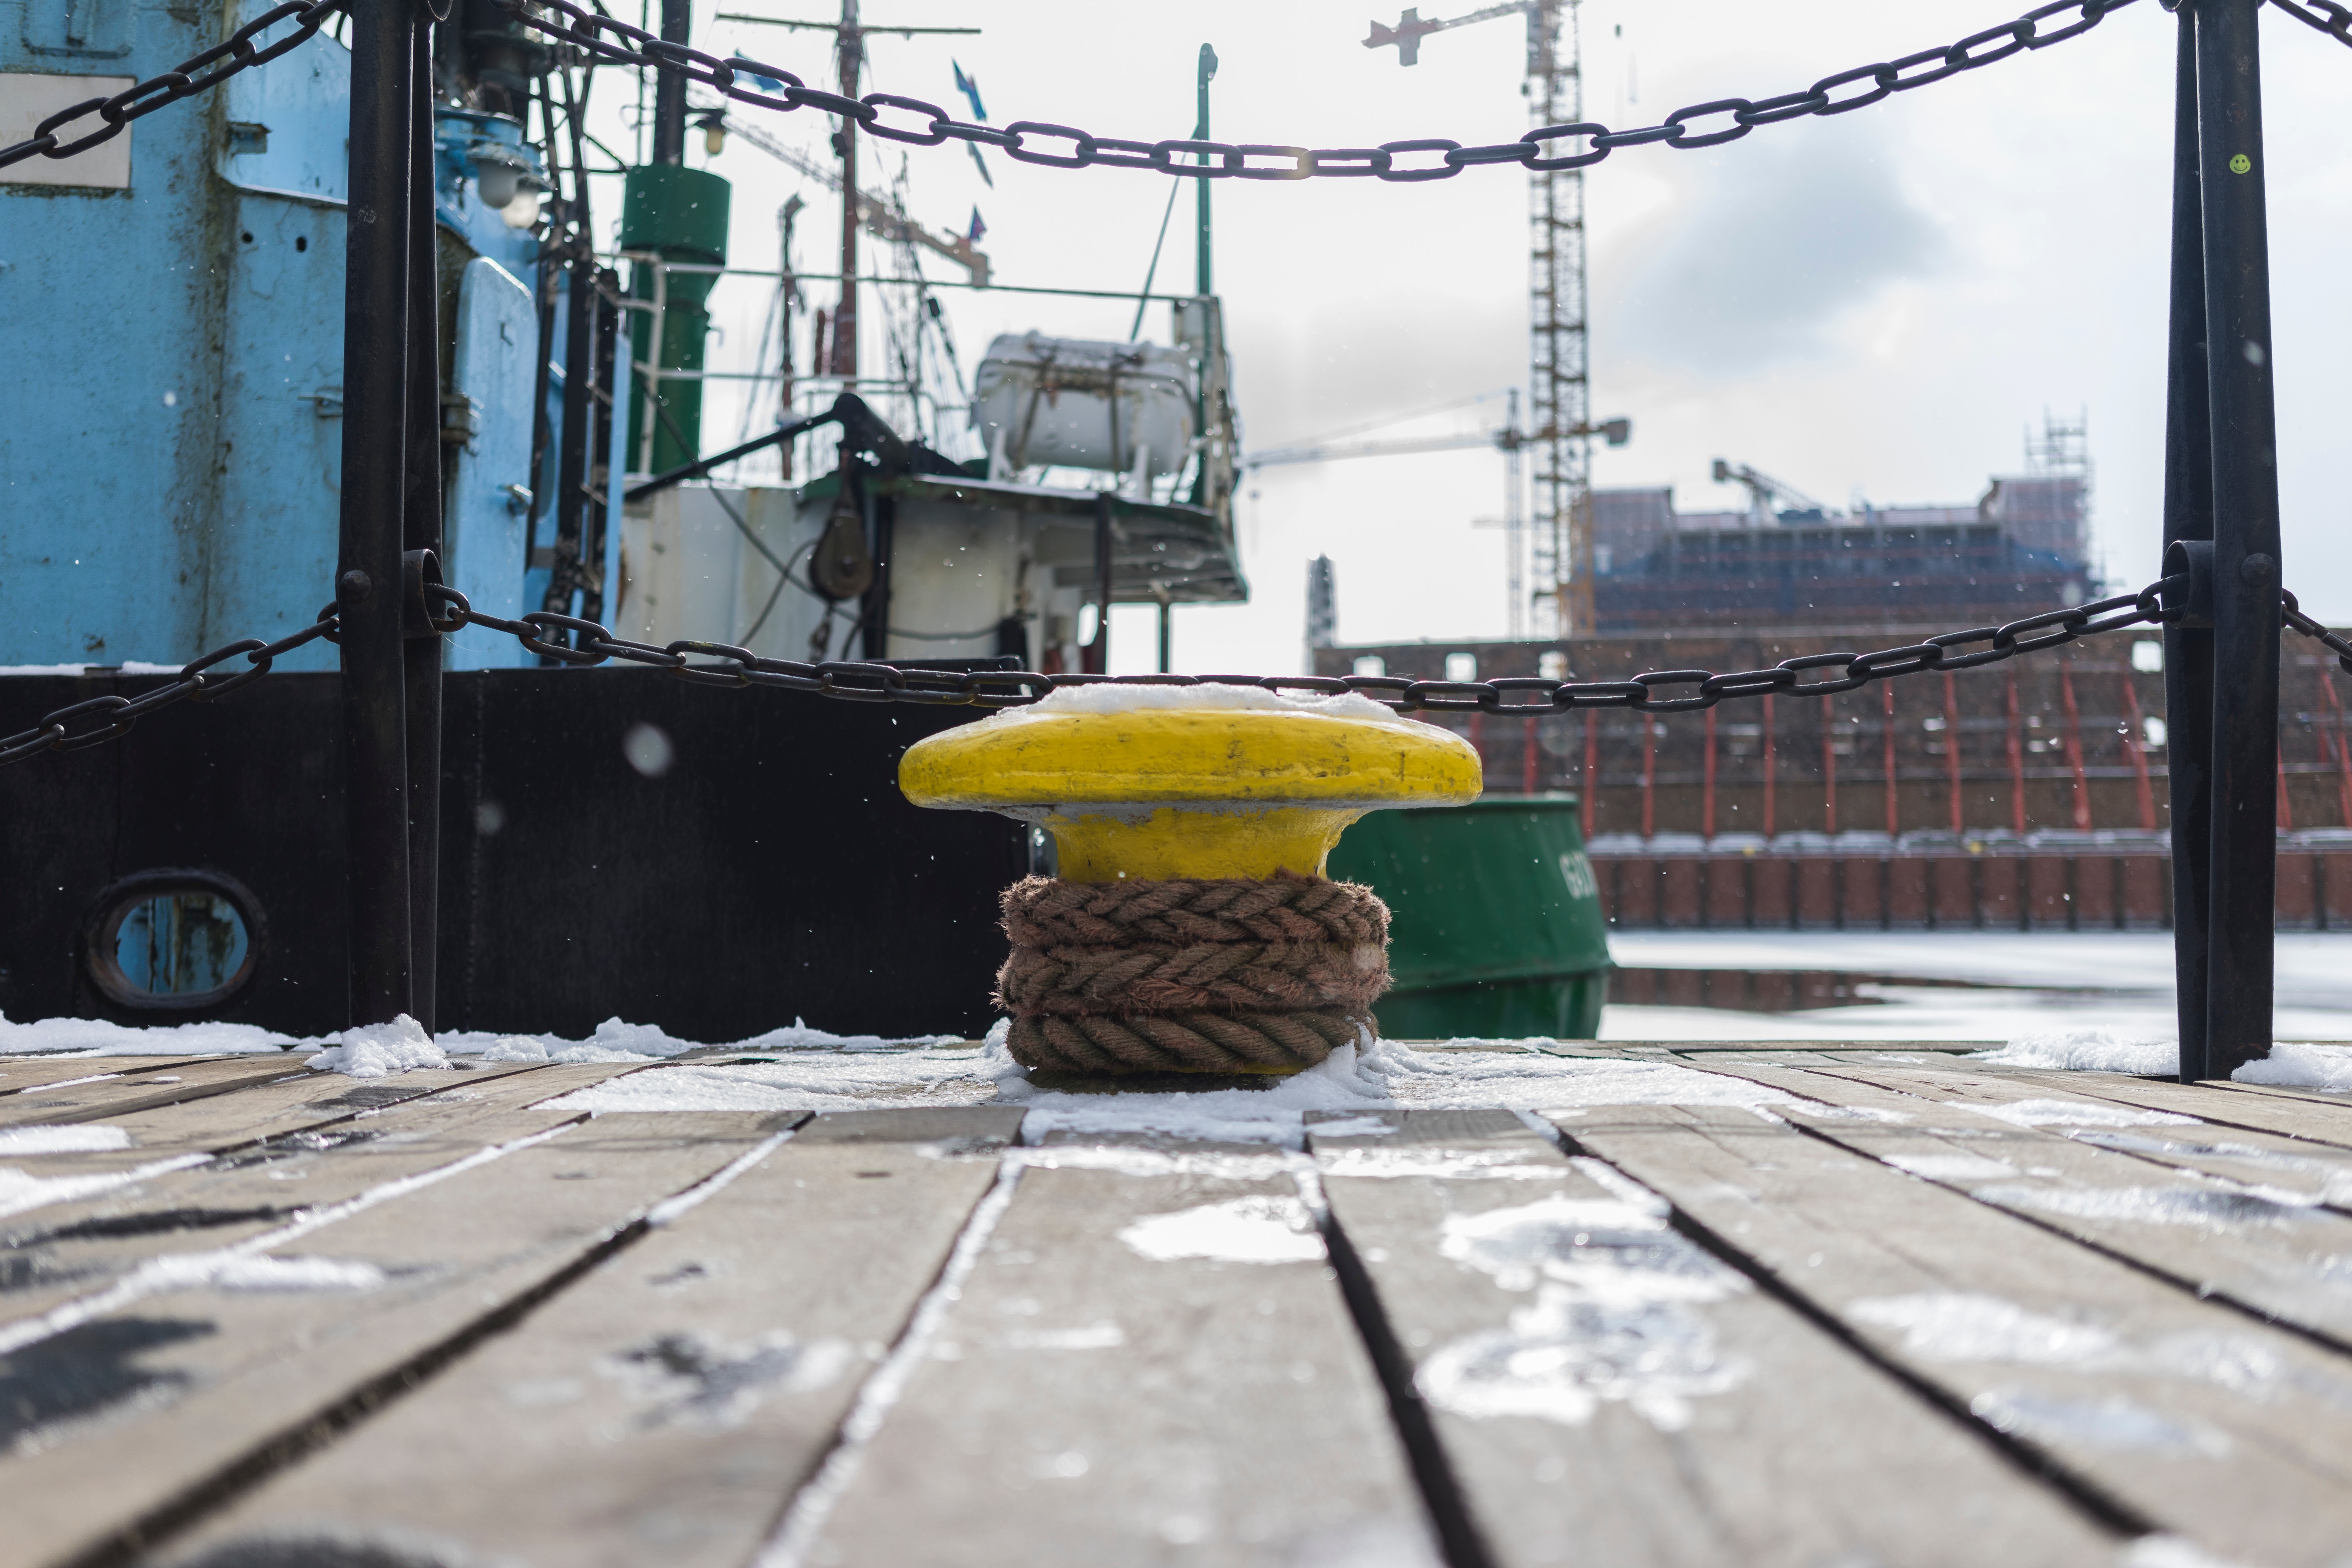
yellow, iron, tree, architecture, winter, city, metal